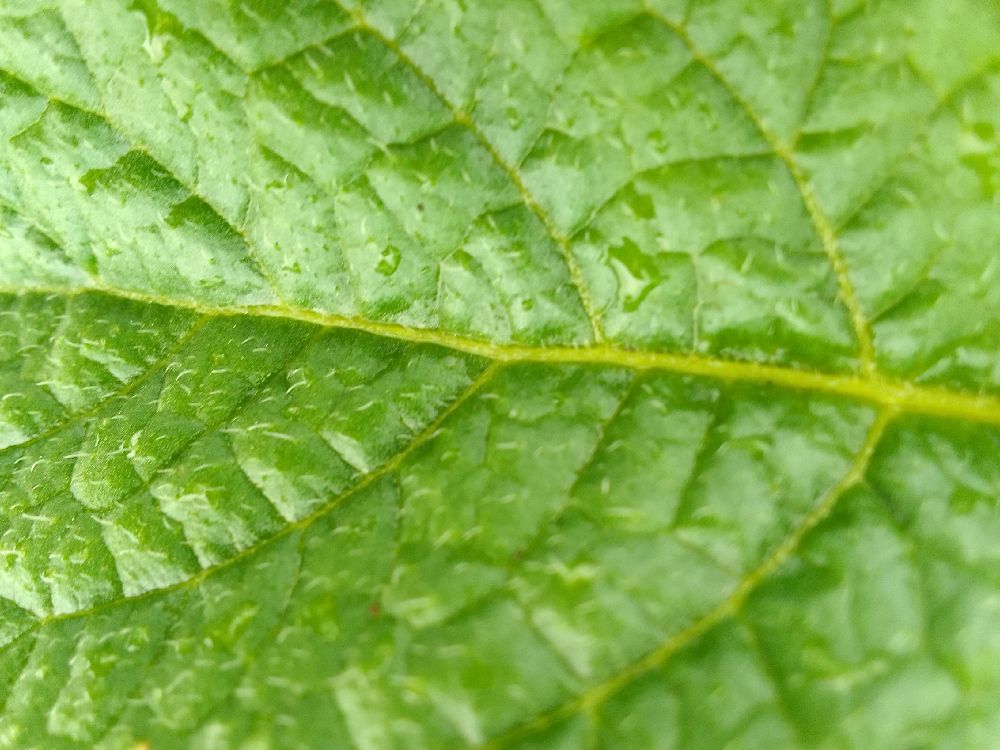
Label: Healthy